The Knife That Killed Me

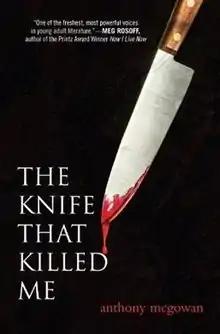
First edition

The Knife That Killed Me is a 2008 young adult novel by Anthony McGowan. It was shortlisted for the Booktrust Teenage Prize, longlisted for the Guardian Award and longlisted for the Manchester Book Award.